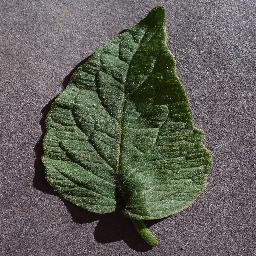
Label: Tomato___healthy